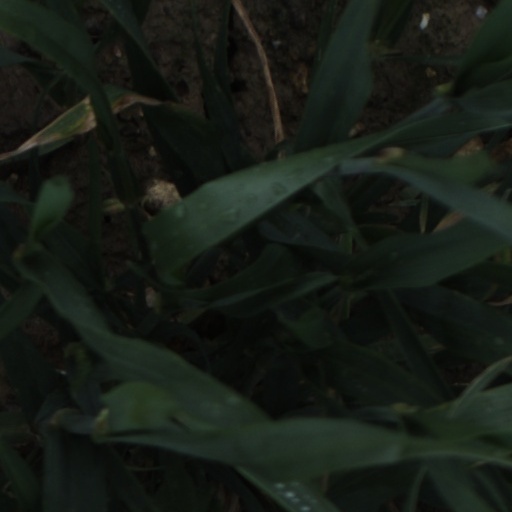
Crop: wheat